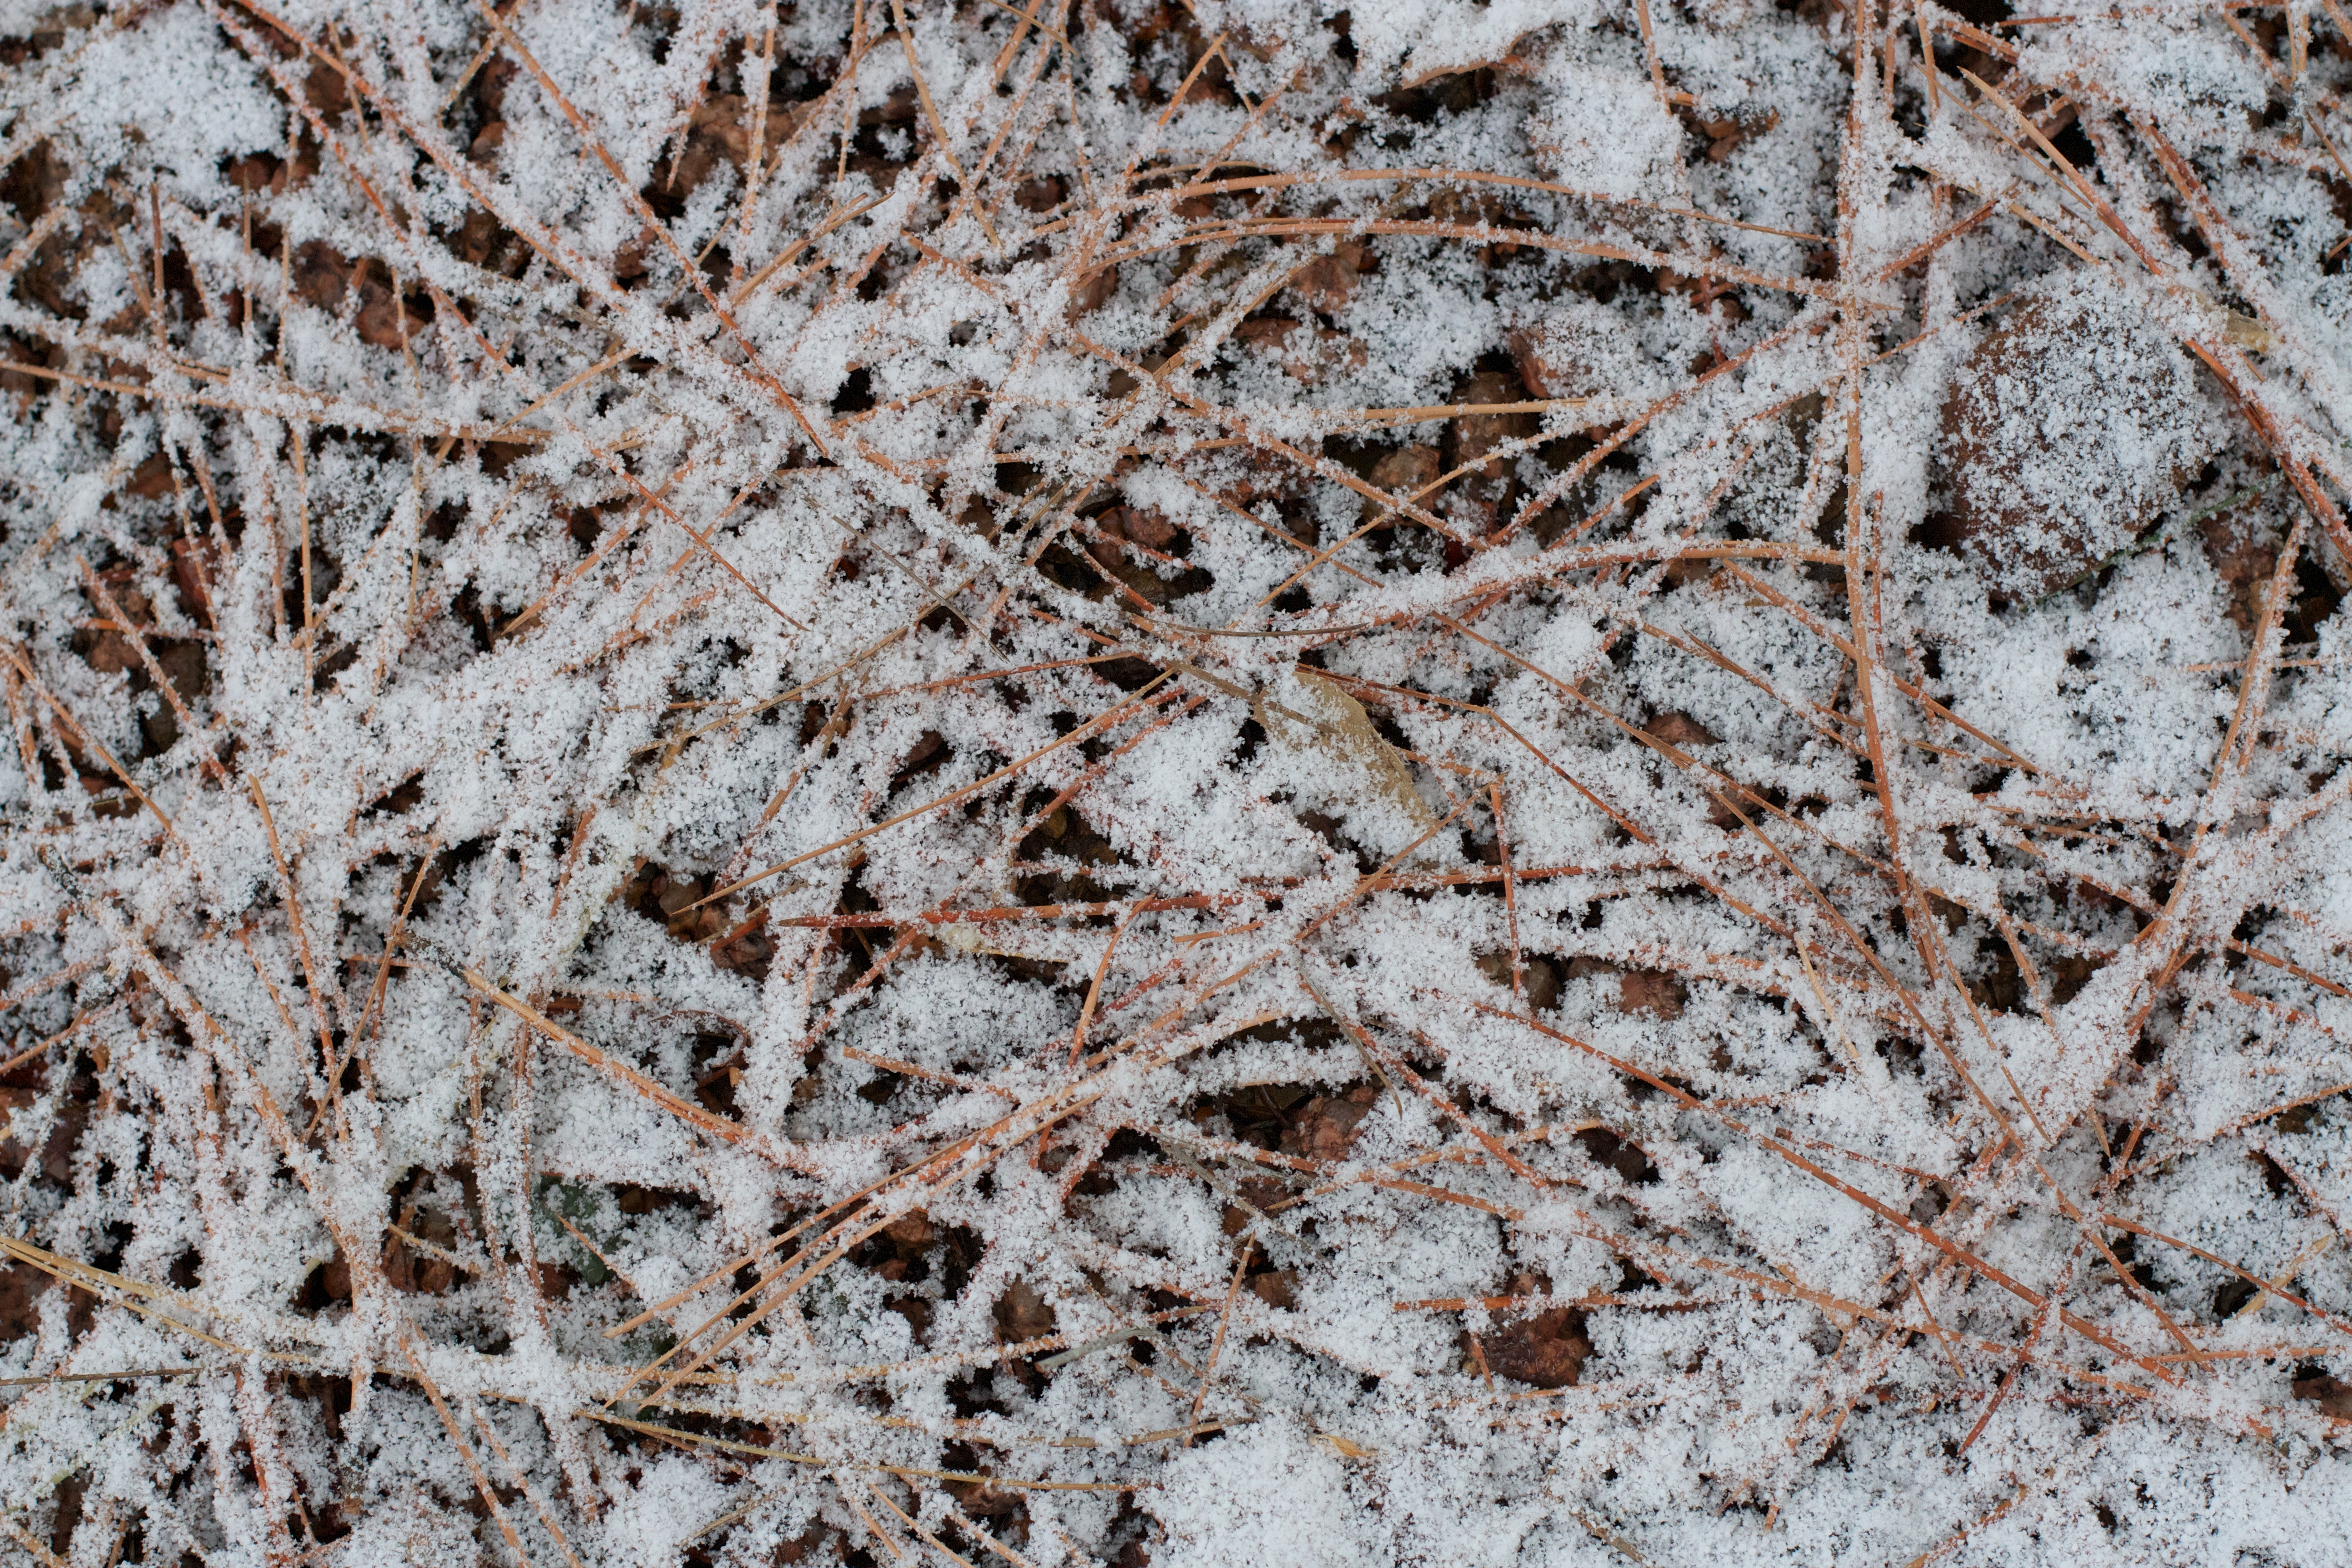
tree, branch, snow, winter, texture, leaf, frost, ice, pattern, season, freezing